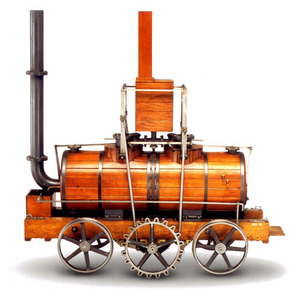
La Salamanca fut la première locomotive à vapeur exploitée commercialement avec succès. Elle a été construite en 1812 pour le Middleton Railway qui reliait les houillères de Middleton à Leeds. Ce fut aussi la première locomotive motorisée par deux cylindres. Son nom commémore la bataille de Salamanque que la Grande-Bretagne venait de remporter.
L’histoire des techniques est l’étude de toutes les réalisations techniques de l’Homme, de leur contexte d’apparition comme de leurs répercussions sur la société. La lecture la plus courante de cette histoire est que les progrès techniques répondent à des nécessités économiques, militaires ou sociales, et sont personnalisés par des intentions et des projets individuels. Leurs histoires au cours des âges sont donc étroitement liées aux évolutions des diverses civilisations humaines.
John Blenkinsop était un ingénieur des mines britannique et un inventeur dans le domaine des locomotives à vapeur. Il reste connu aujourd'hui pour avoir conçu la première locomotive apte à une exploitation commerciale par le tout jeune chemin de fer.
Une locomotive est un véhicule ferroviaire qui fournit l'énergie motrice d'un train. L'adjectif substantivé est originaire du latin loco - « venant d'un lieu », ablatif de « locus », lieu - et du latin médiéval motivus, « qui provoque le mouvement ». Les machines à vapeur loco-motrices ont remplacé les machines à vapeur stationnaires chargées de faire remonter les trains de wagons de marchandises ou de voitures de voyageurs sur les plans inclinés des premières voies ferrées. Celles-ci complétaient la traction hippomobile sur les parties des voies sans déclivité, d'abord dans puis hors des mines, tandis que certains trains avançaient par gravité par exemple pour descendre le charbon des sorties des mines vers les canaux.